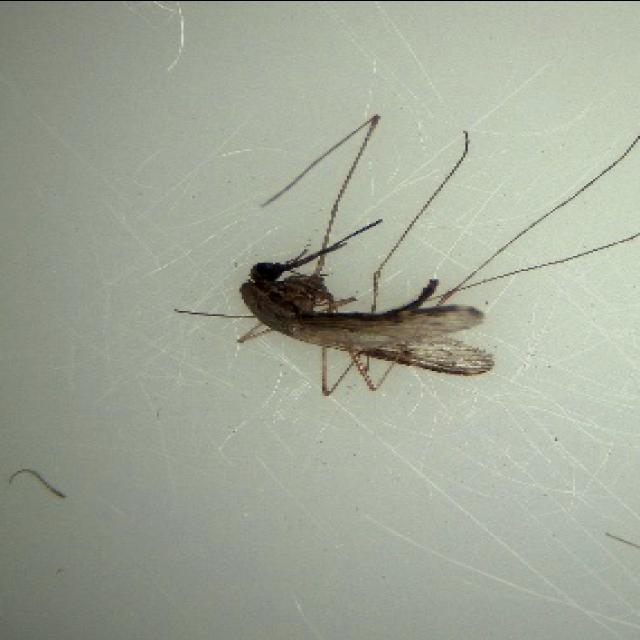
Species: anopheles_sinensis